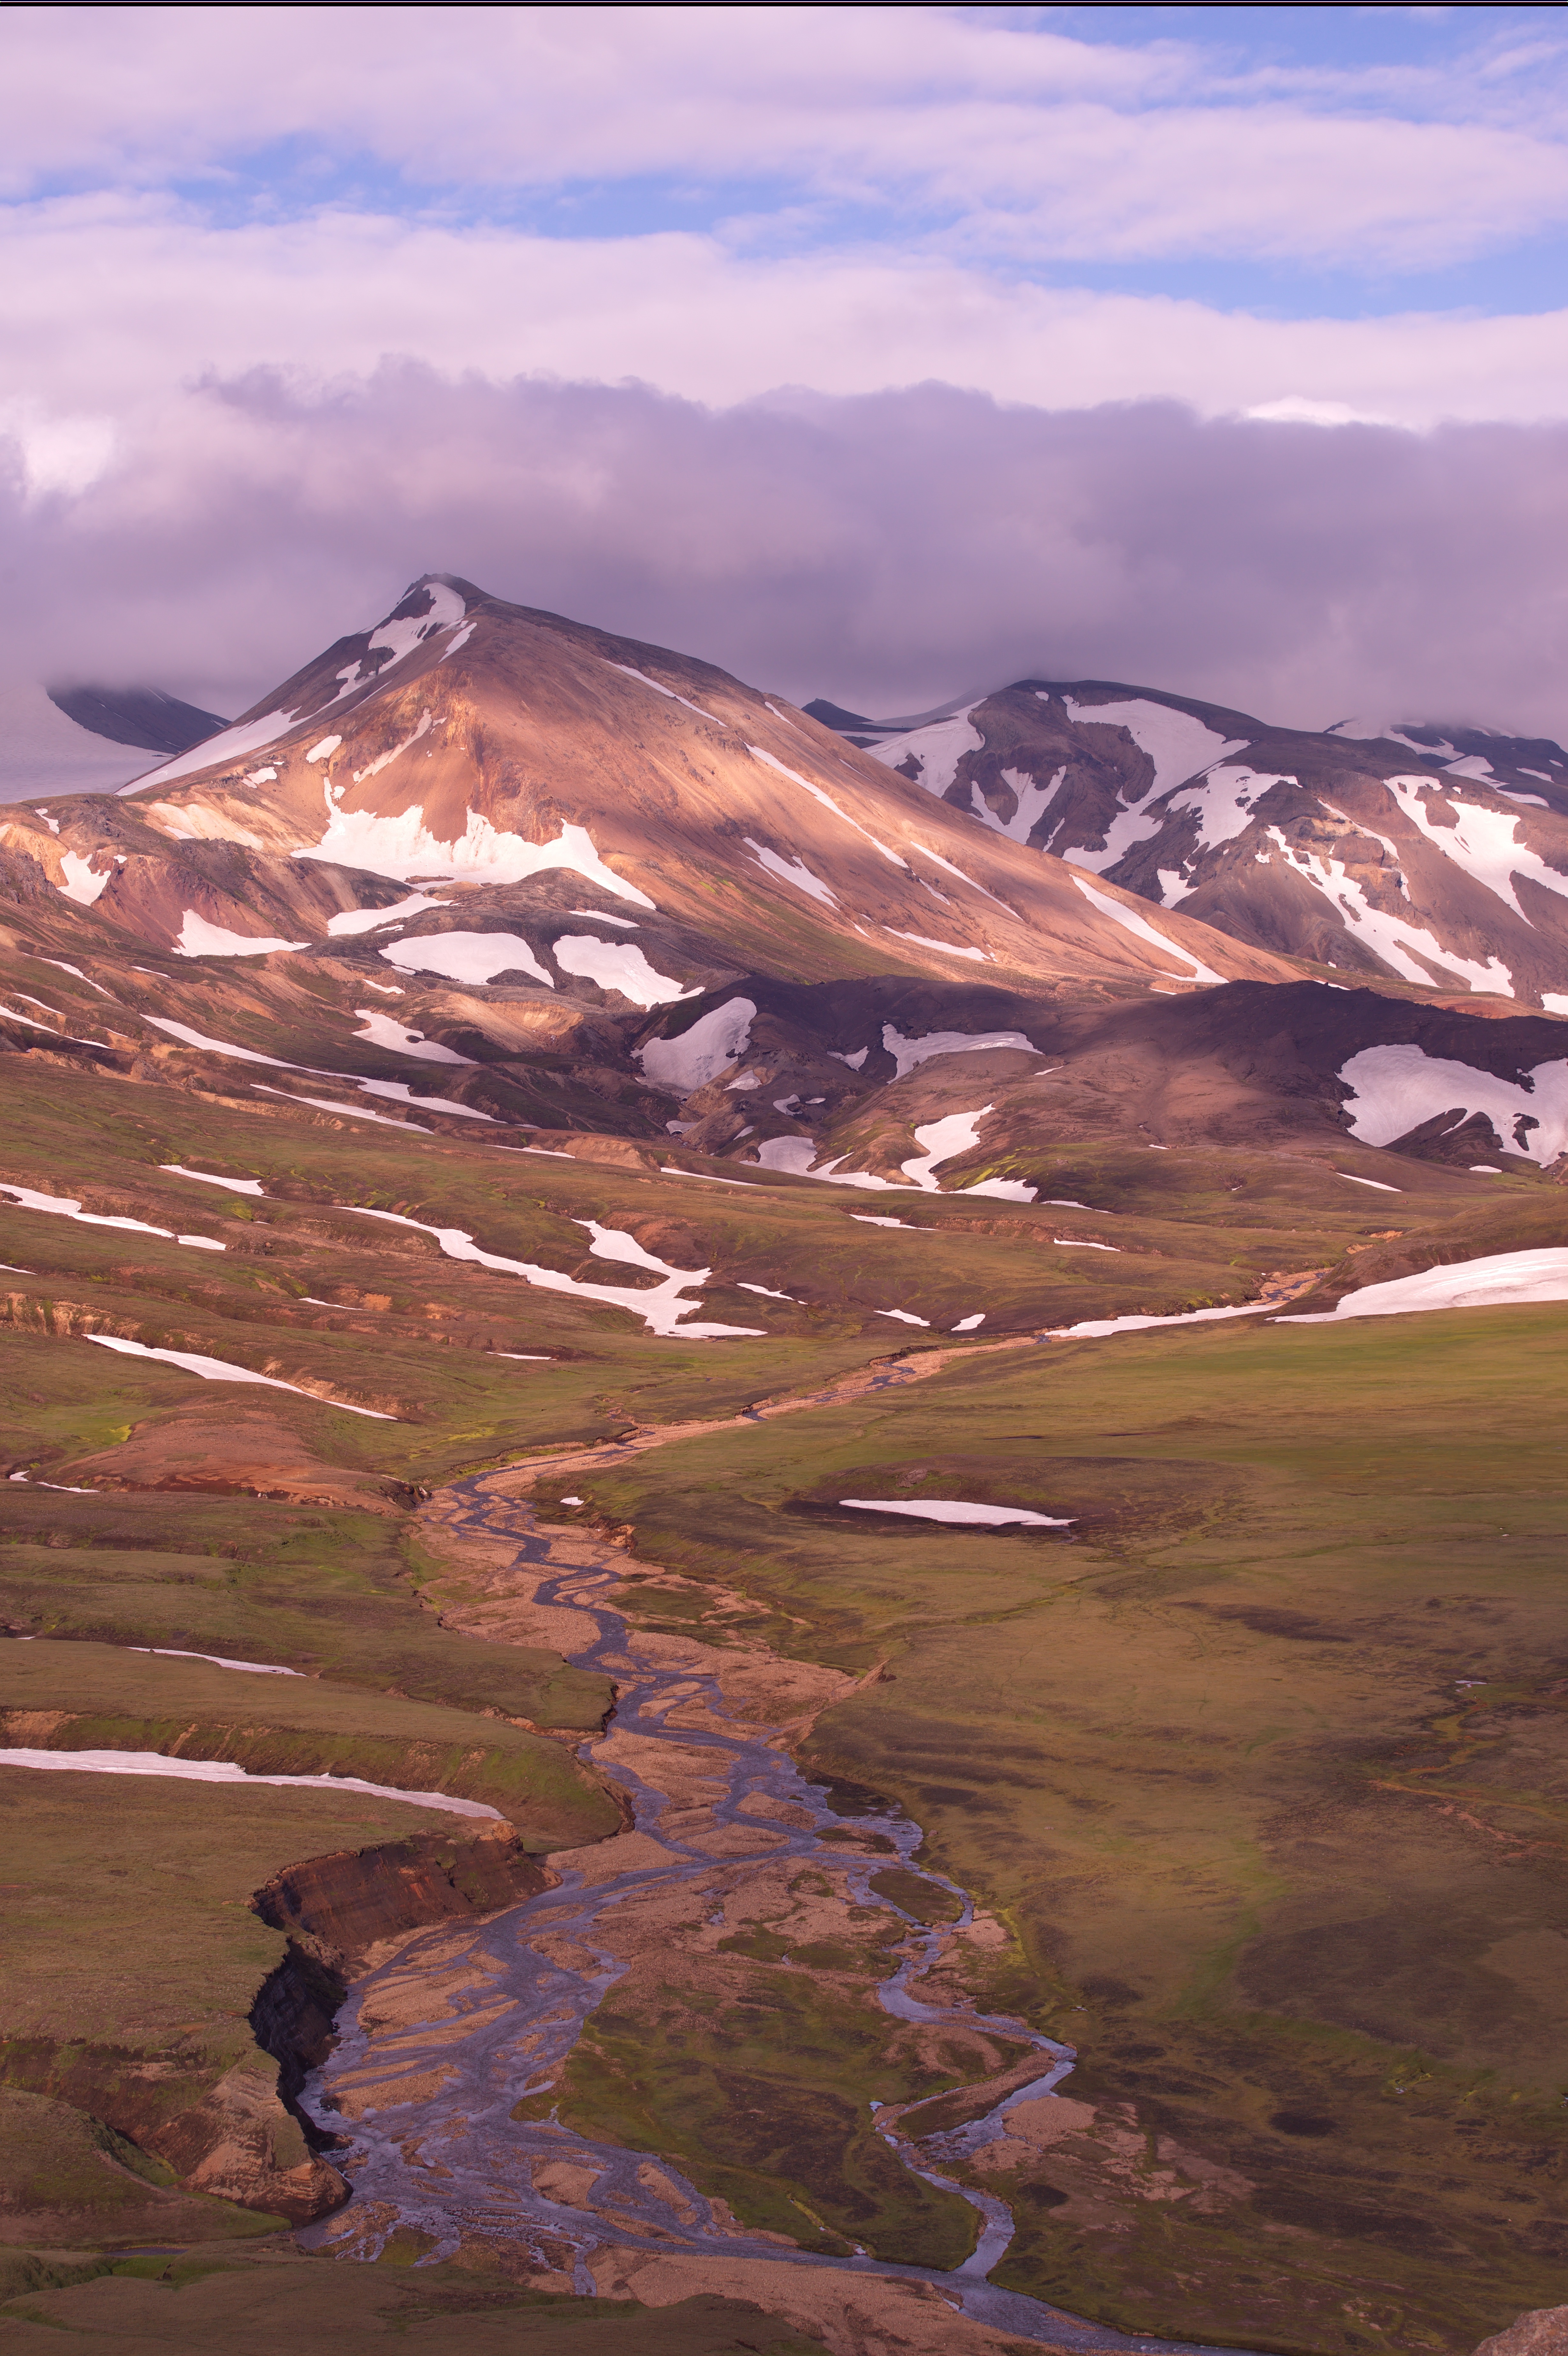
landscape, nature, rock, wilderness, mountain, snow, cloud, morning, hill, lake, valley, mountain range, reflection, highland, ridge, geology, alps, plateau, fell, loch, landform, aerial photography, mountain pass, geographical feature, mountainous landforms